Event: Nepal Earthquake
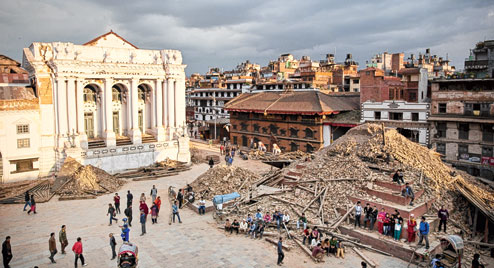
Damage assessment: damage